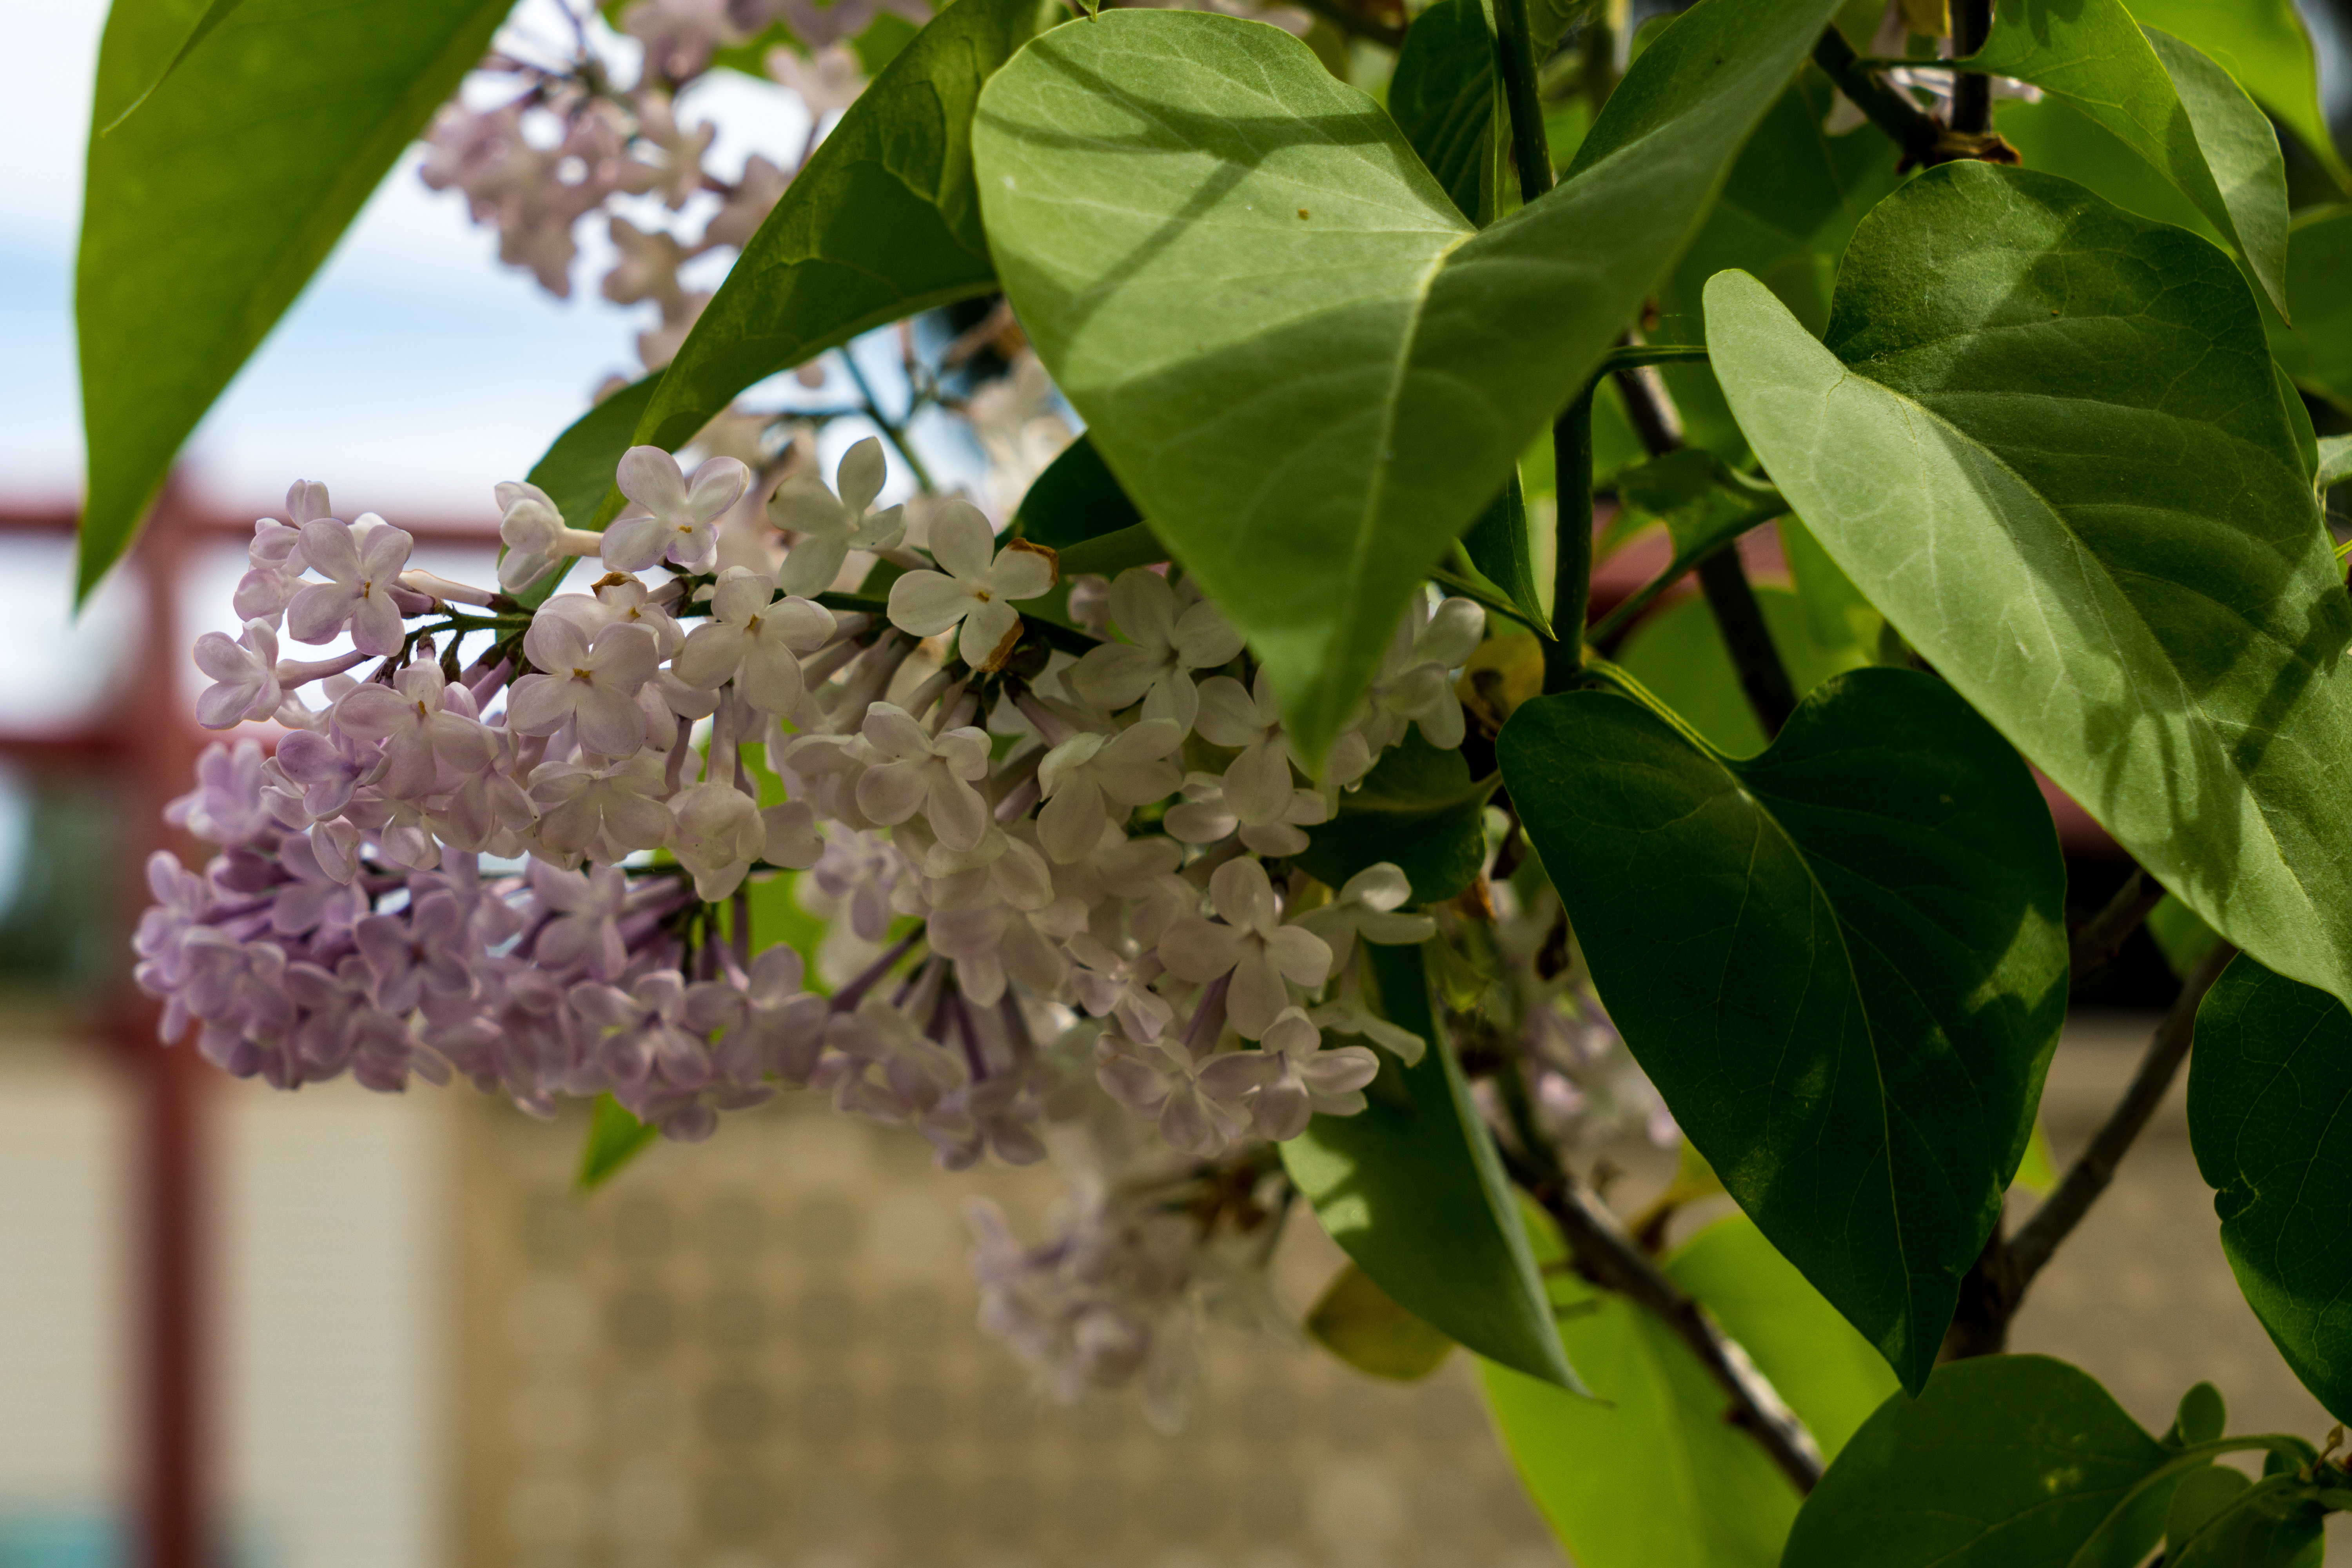
flowers, petals, nature, colorful, flower, flower garden, smell, living, happiness, summer, bloom, plants, garden, village, rural area, leaf, lavender, buddleia, Buckthorn family, blossom, cornales, hydrangea, moschatel family, viburnum, Menispermaceae